Salmaniya Medical Complex

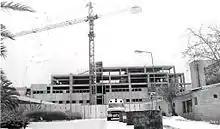
Construction of the Salmaniya Medical Complex.

Salmaniya Medical Complex is a public hospital situated in the Salmaniya district of Manama in the Kingdom of Bahrain. Established in 1957 and having a bed capacity of approximately 1,200 beds, it is the largest tertiary hospital in the country. The hospital provides secondary, tertiary, and emergency healthcare services as well as specialised outpatient clinics for the general public. Residency programs in the hospital are either Arab Board or Saudi Board certified.